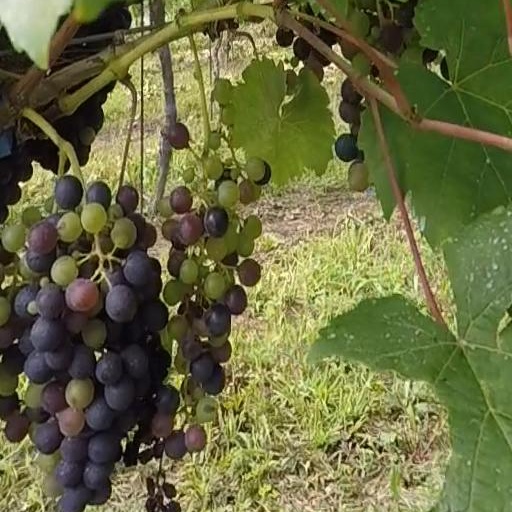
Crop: grape